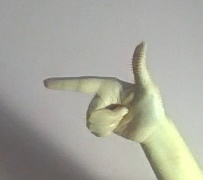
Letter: yaa